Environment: real
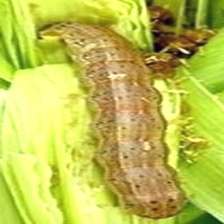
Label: fall_armyworm